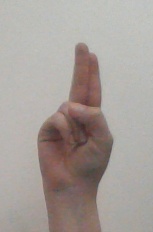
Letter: taa